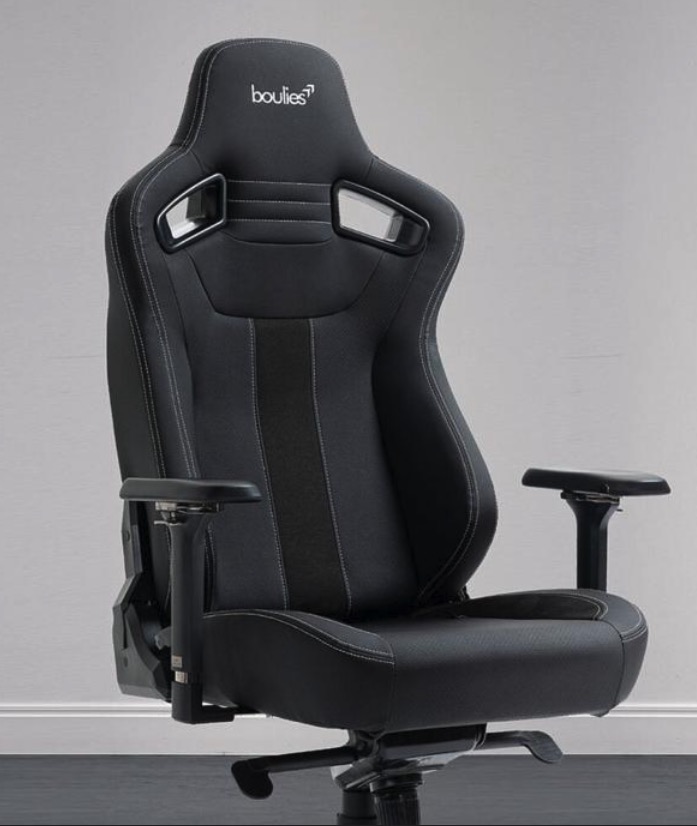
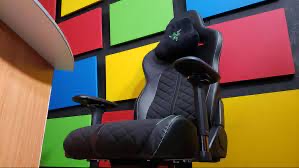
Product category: items_chair
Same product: no